Answer in natural language. Which object is closer to the camera taking this photo, framed monochromatic wall decor painting or white color chair? Choose between the following options: framed monochromatic wall decor painting or white color chair
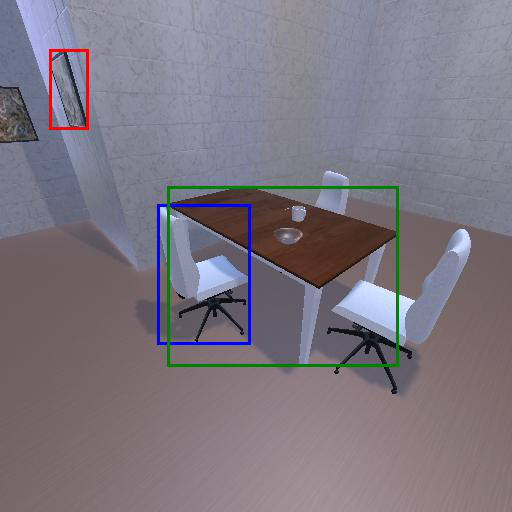
<answer>white color chair</answer>